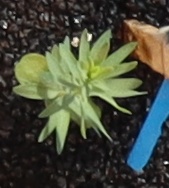
Label: Flax